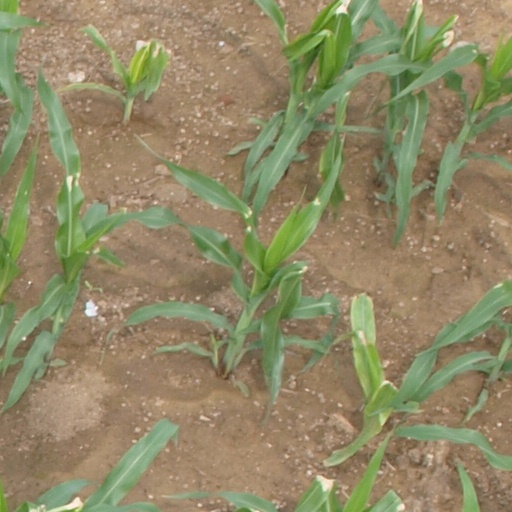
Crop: maize; corn